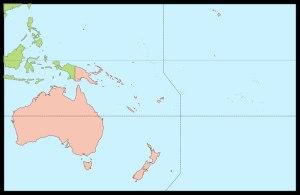
Voici une liste des points extrêmes de l'Océanie.